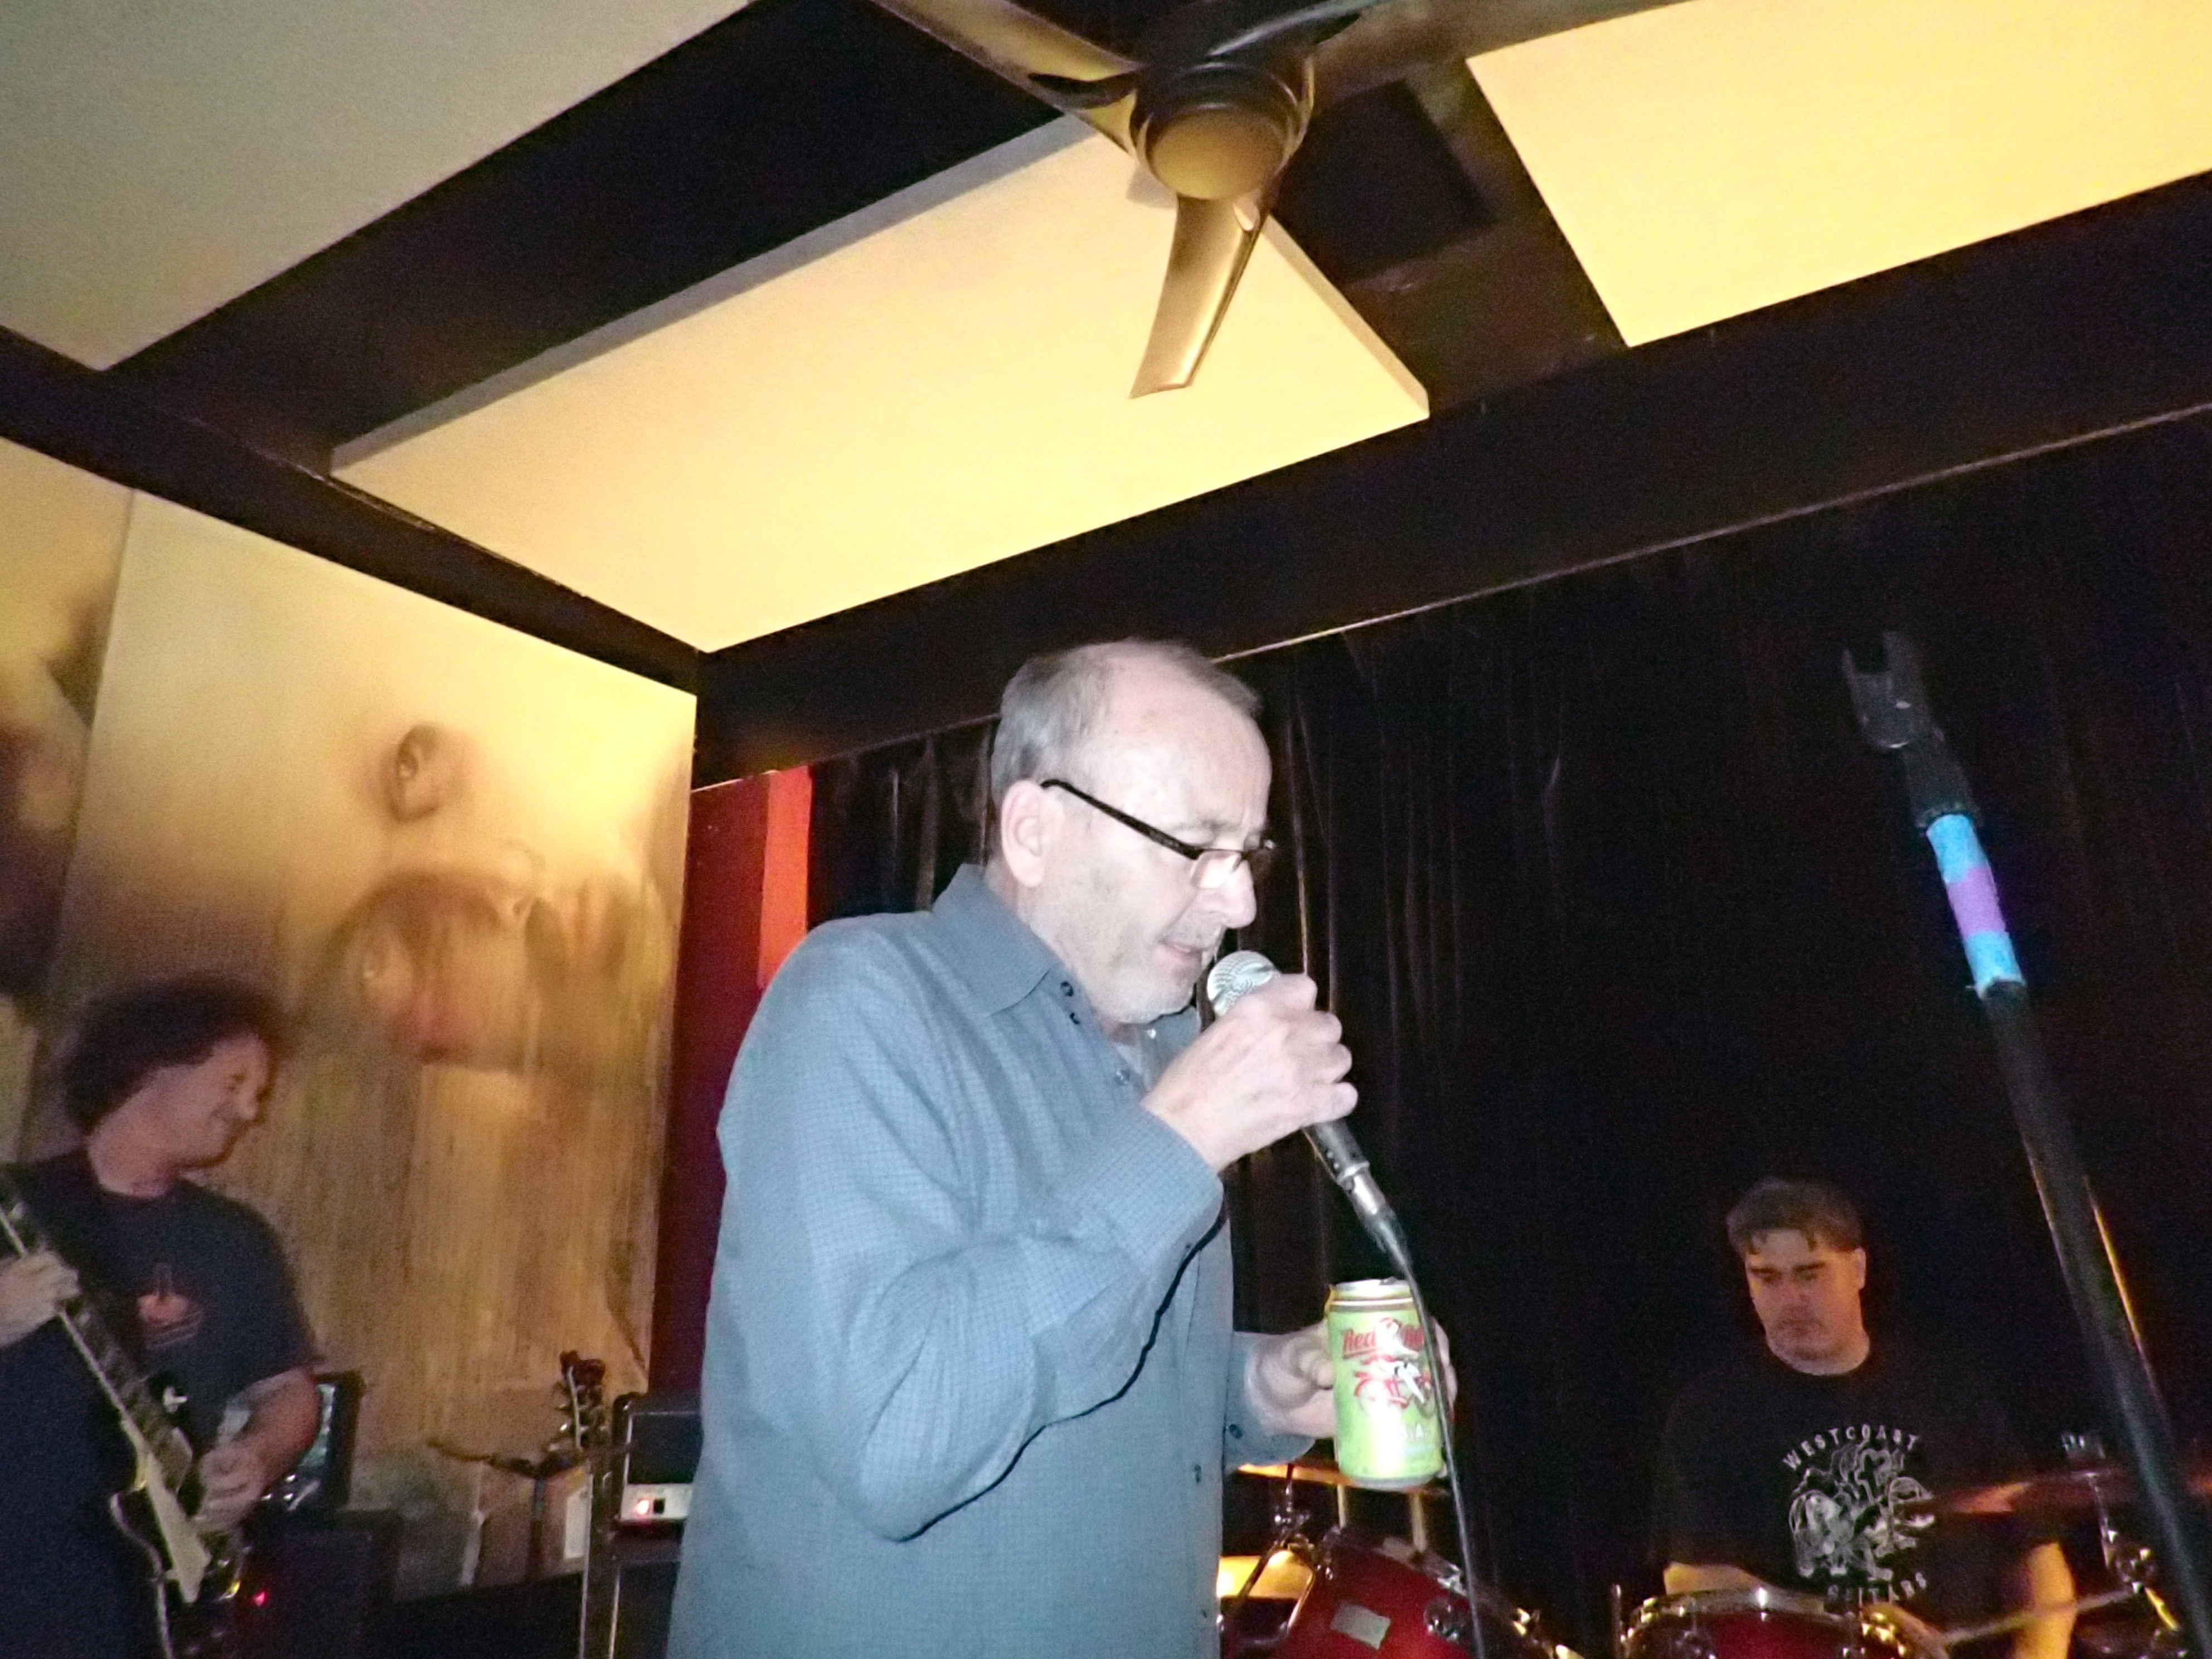
bar, meal, jam, sanctuary